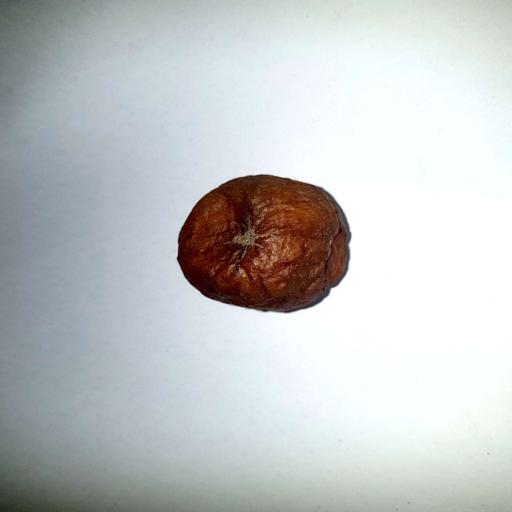
Label: bruised